Love Twist

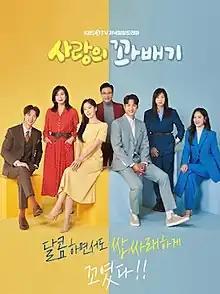
Promotional poster

Love Twist is a South Korean television series starring Hahm Eun-jung, Kim Jin-yeop and Son Seong-yoon. The series, directed by Kim Won-yong and written by Lee Eun-joo, tells the story of a family whose love and life are totally twisted because of a lie. The daily drama premiered on KBS2 on December 13, 2021 and aired every weekday at 19:50 (KST) till May 20, 2022.